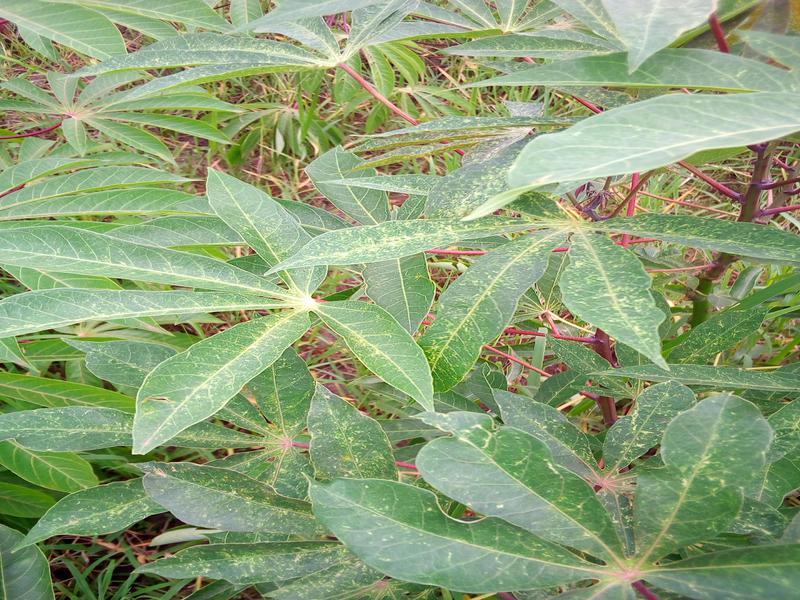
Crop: cassava
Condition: green_mottle